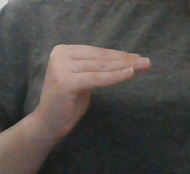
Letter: haa